Protestant church of Burgum

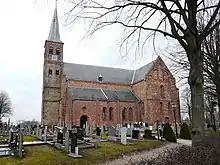
Church of Burgum

The Protestant church of Burgum or Cross Church or Saint Martin's church is a religious building in Burgum, Netherlands, one of the medieval churches in Friesland.